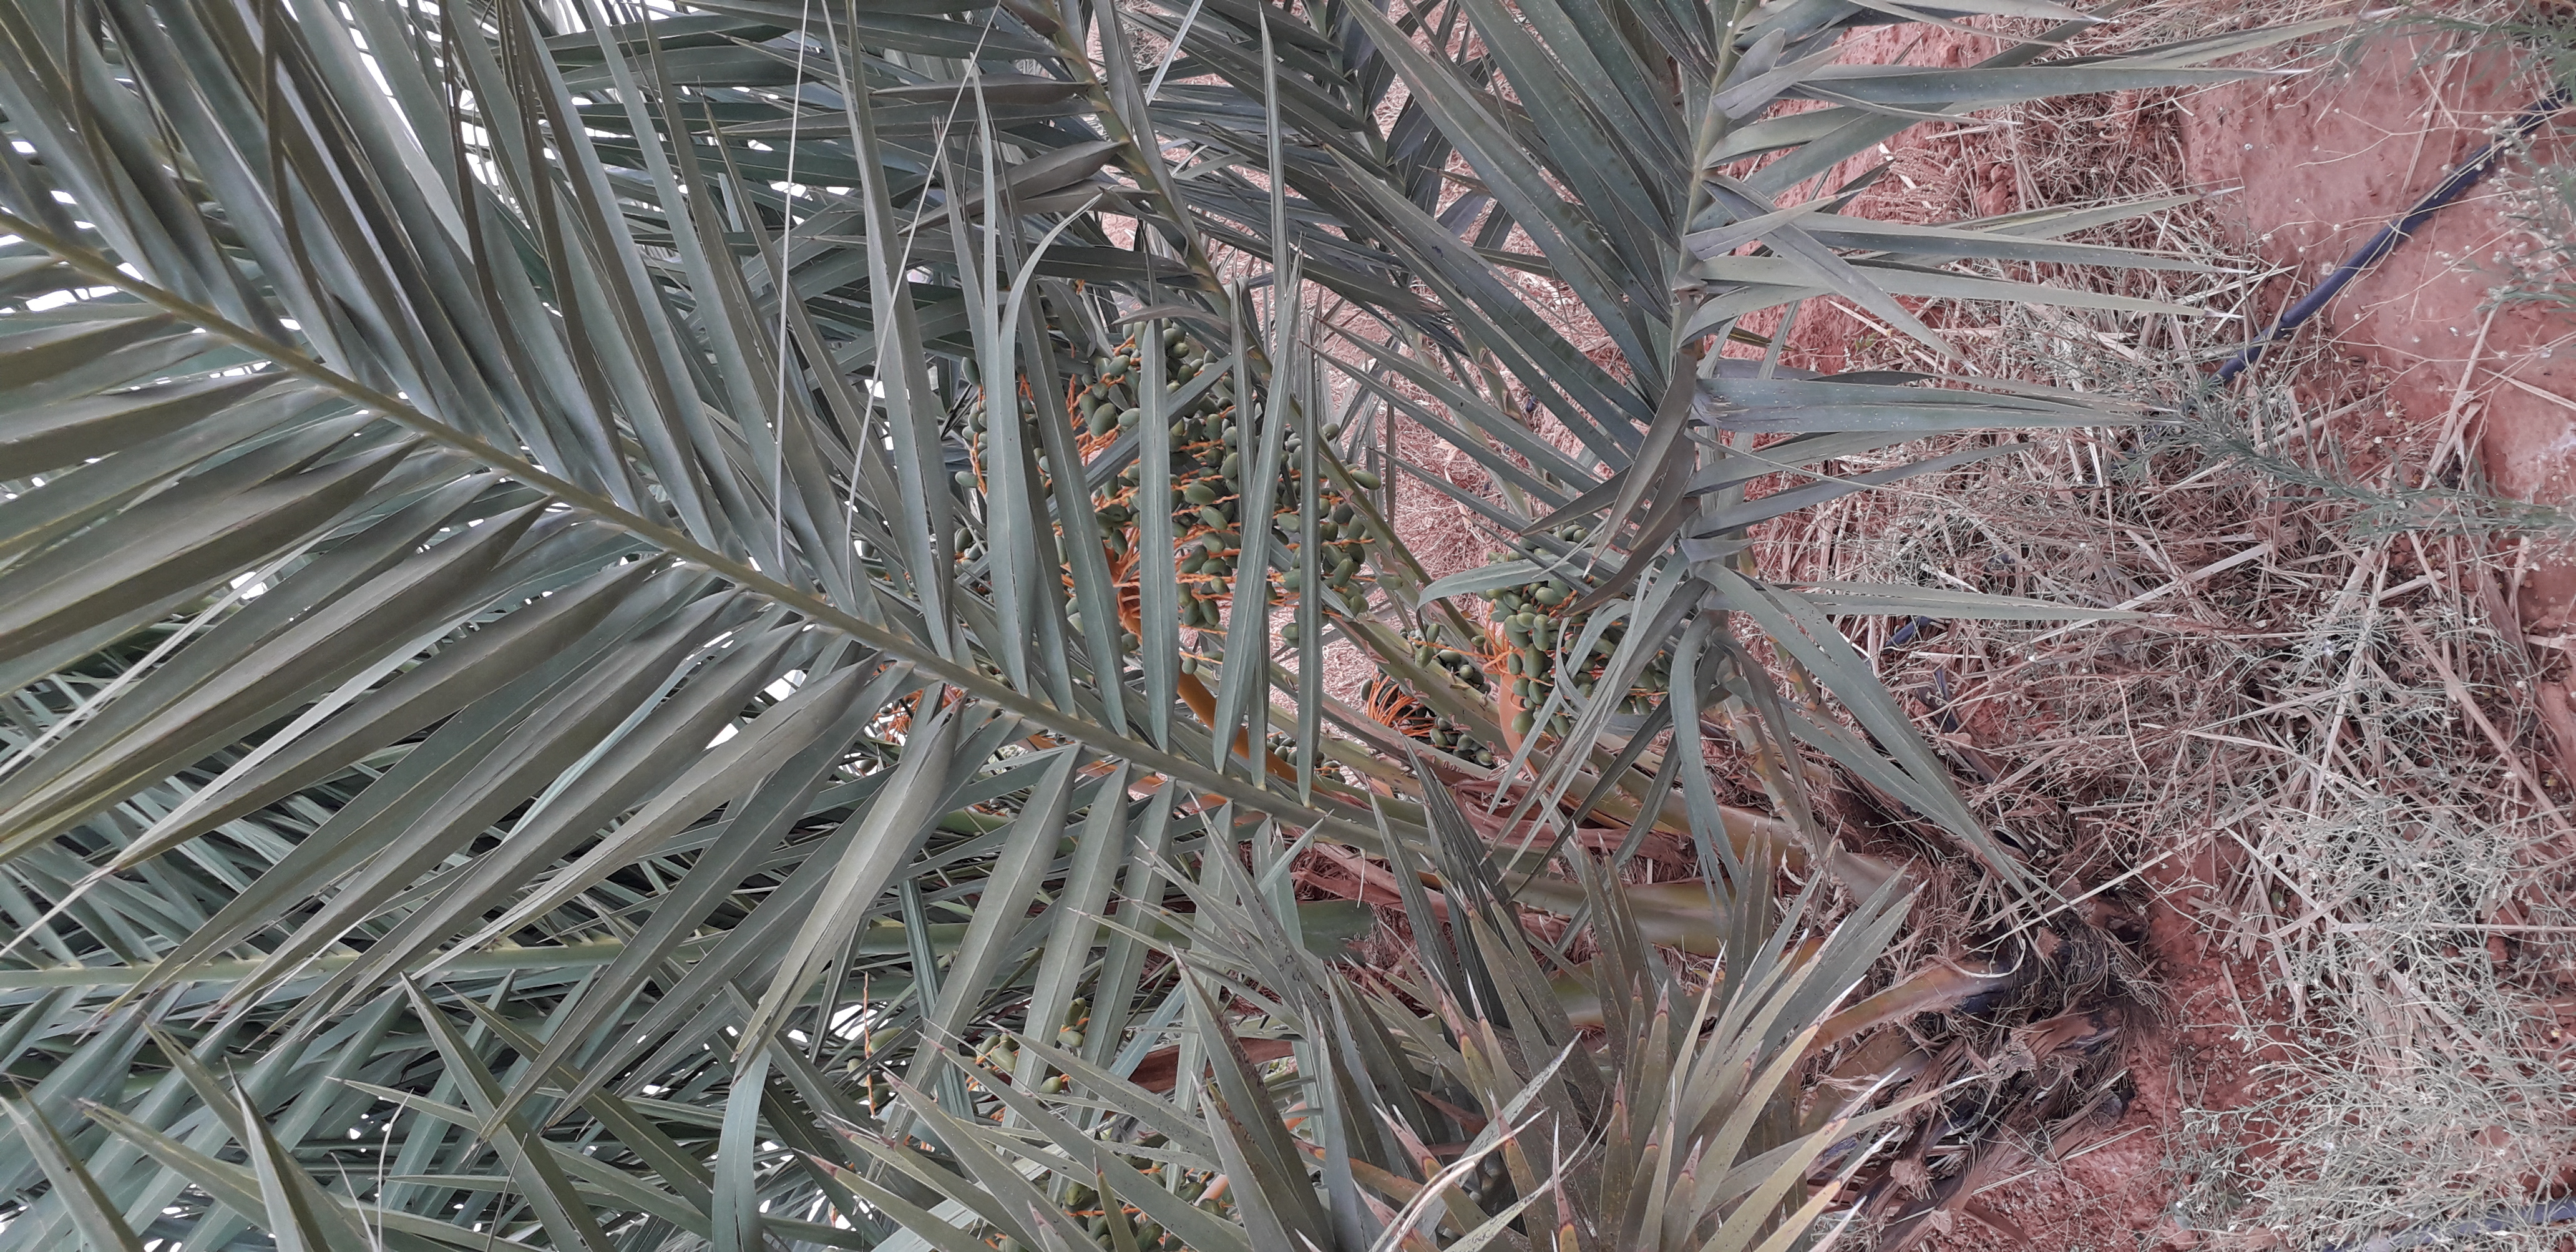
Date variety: kholt